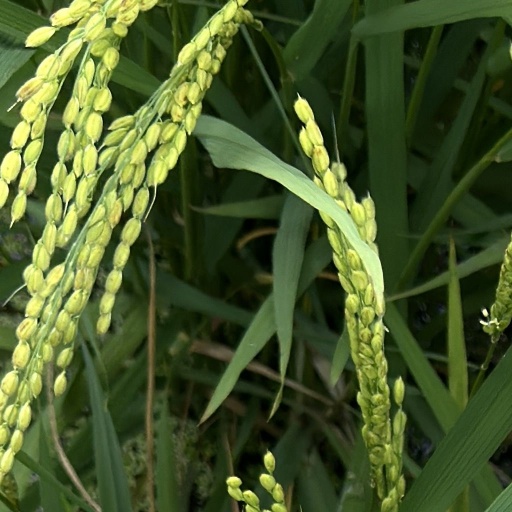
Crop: rice